Diplomatic history of World War I

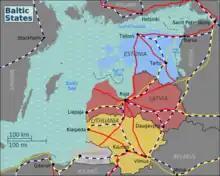
Baltic region with railroads and main roads

The Baltic region from Lithuania in the south, Latvia in the center and Estonia in the north were parts of the Russian Empire. A sense of nationalism emerged after the revolution of 1905 and February 1917 in Russia. By October 1917, the demand had moved from autonomy to independence. In 1915–17, Germany invaded from South to North and imposed military rule. Great armies marched back and forth—Riga, Latvia went through seven regime changes. Across the three states there were attacks on civilians, deportations, scorched earth campaigns, and concentration camps. Hundreds of thousands of people fled as refugees in Russia as far away as Vladivostok in eastern Siberia. Local nationalists and Bolsheviks tried repeatedly to take control in the chaos. Bolsheviks controlled Latvia as the Iskolat regime and as the Latvian Socialist Soviet Republic in 1917 until they were driven out in May 1919. Bolsheviks also controlled Estonia until forced out by the Germans in early 1918. The Red Army of Soviet Russia invaded all three states in December 1918 to January 1919. However they were driven out by August 1919 by local forces aided by Finland. Peace treaties between the Soviets and the three Baltic states were finalized in 1920, and they remained independent until 1940.